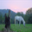
Label: horse